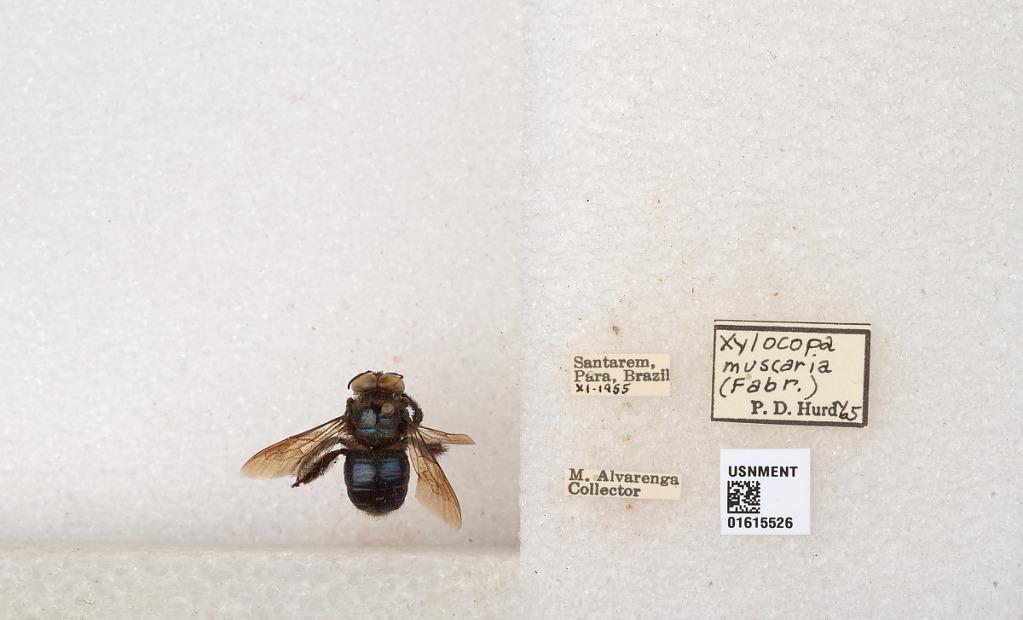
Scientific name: Xylocopa (Schonnherria) muscaria (Fabricius)
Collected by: M. Alvarenga
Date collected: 1955-11-1
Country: Brazil
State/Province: Para
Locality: Santarem
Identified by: Hurd, P. D.